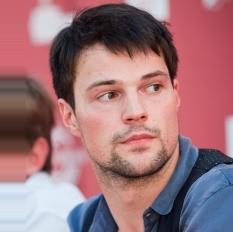
Age: 26